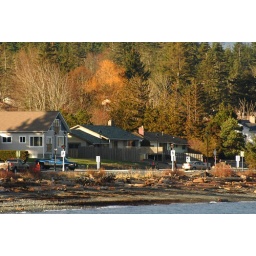
is the yellow tree in the back. All other deciduous trees are bare, but this one is bright yellow. 2/365